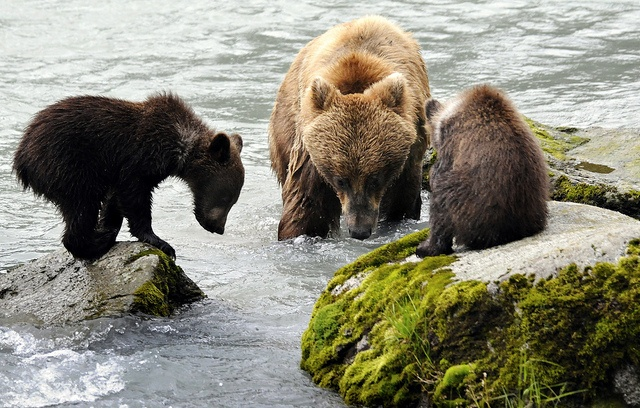
A bear and her cubs are in the water
A bear and two cubs drink from a stream.
a couple of bears are standing near the water
A mother bear teaching her two cubs how to fish in a stream.
Three bears are perched on rocks, looking into the water.